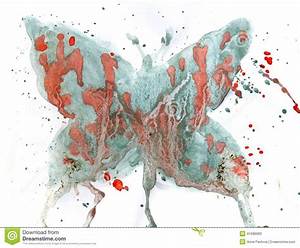
Label: farfalla